James T. McDermott (politician)

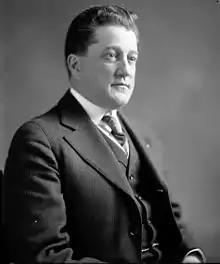

James Thomas McDermott (February 13, 1872 – February 7, 1938) of Chicago was a Democratic U.S. Representative from Illinois's 4th congressional district, 1907–14, 1915–17.